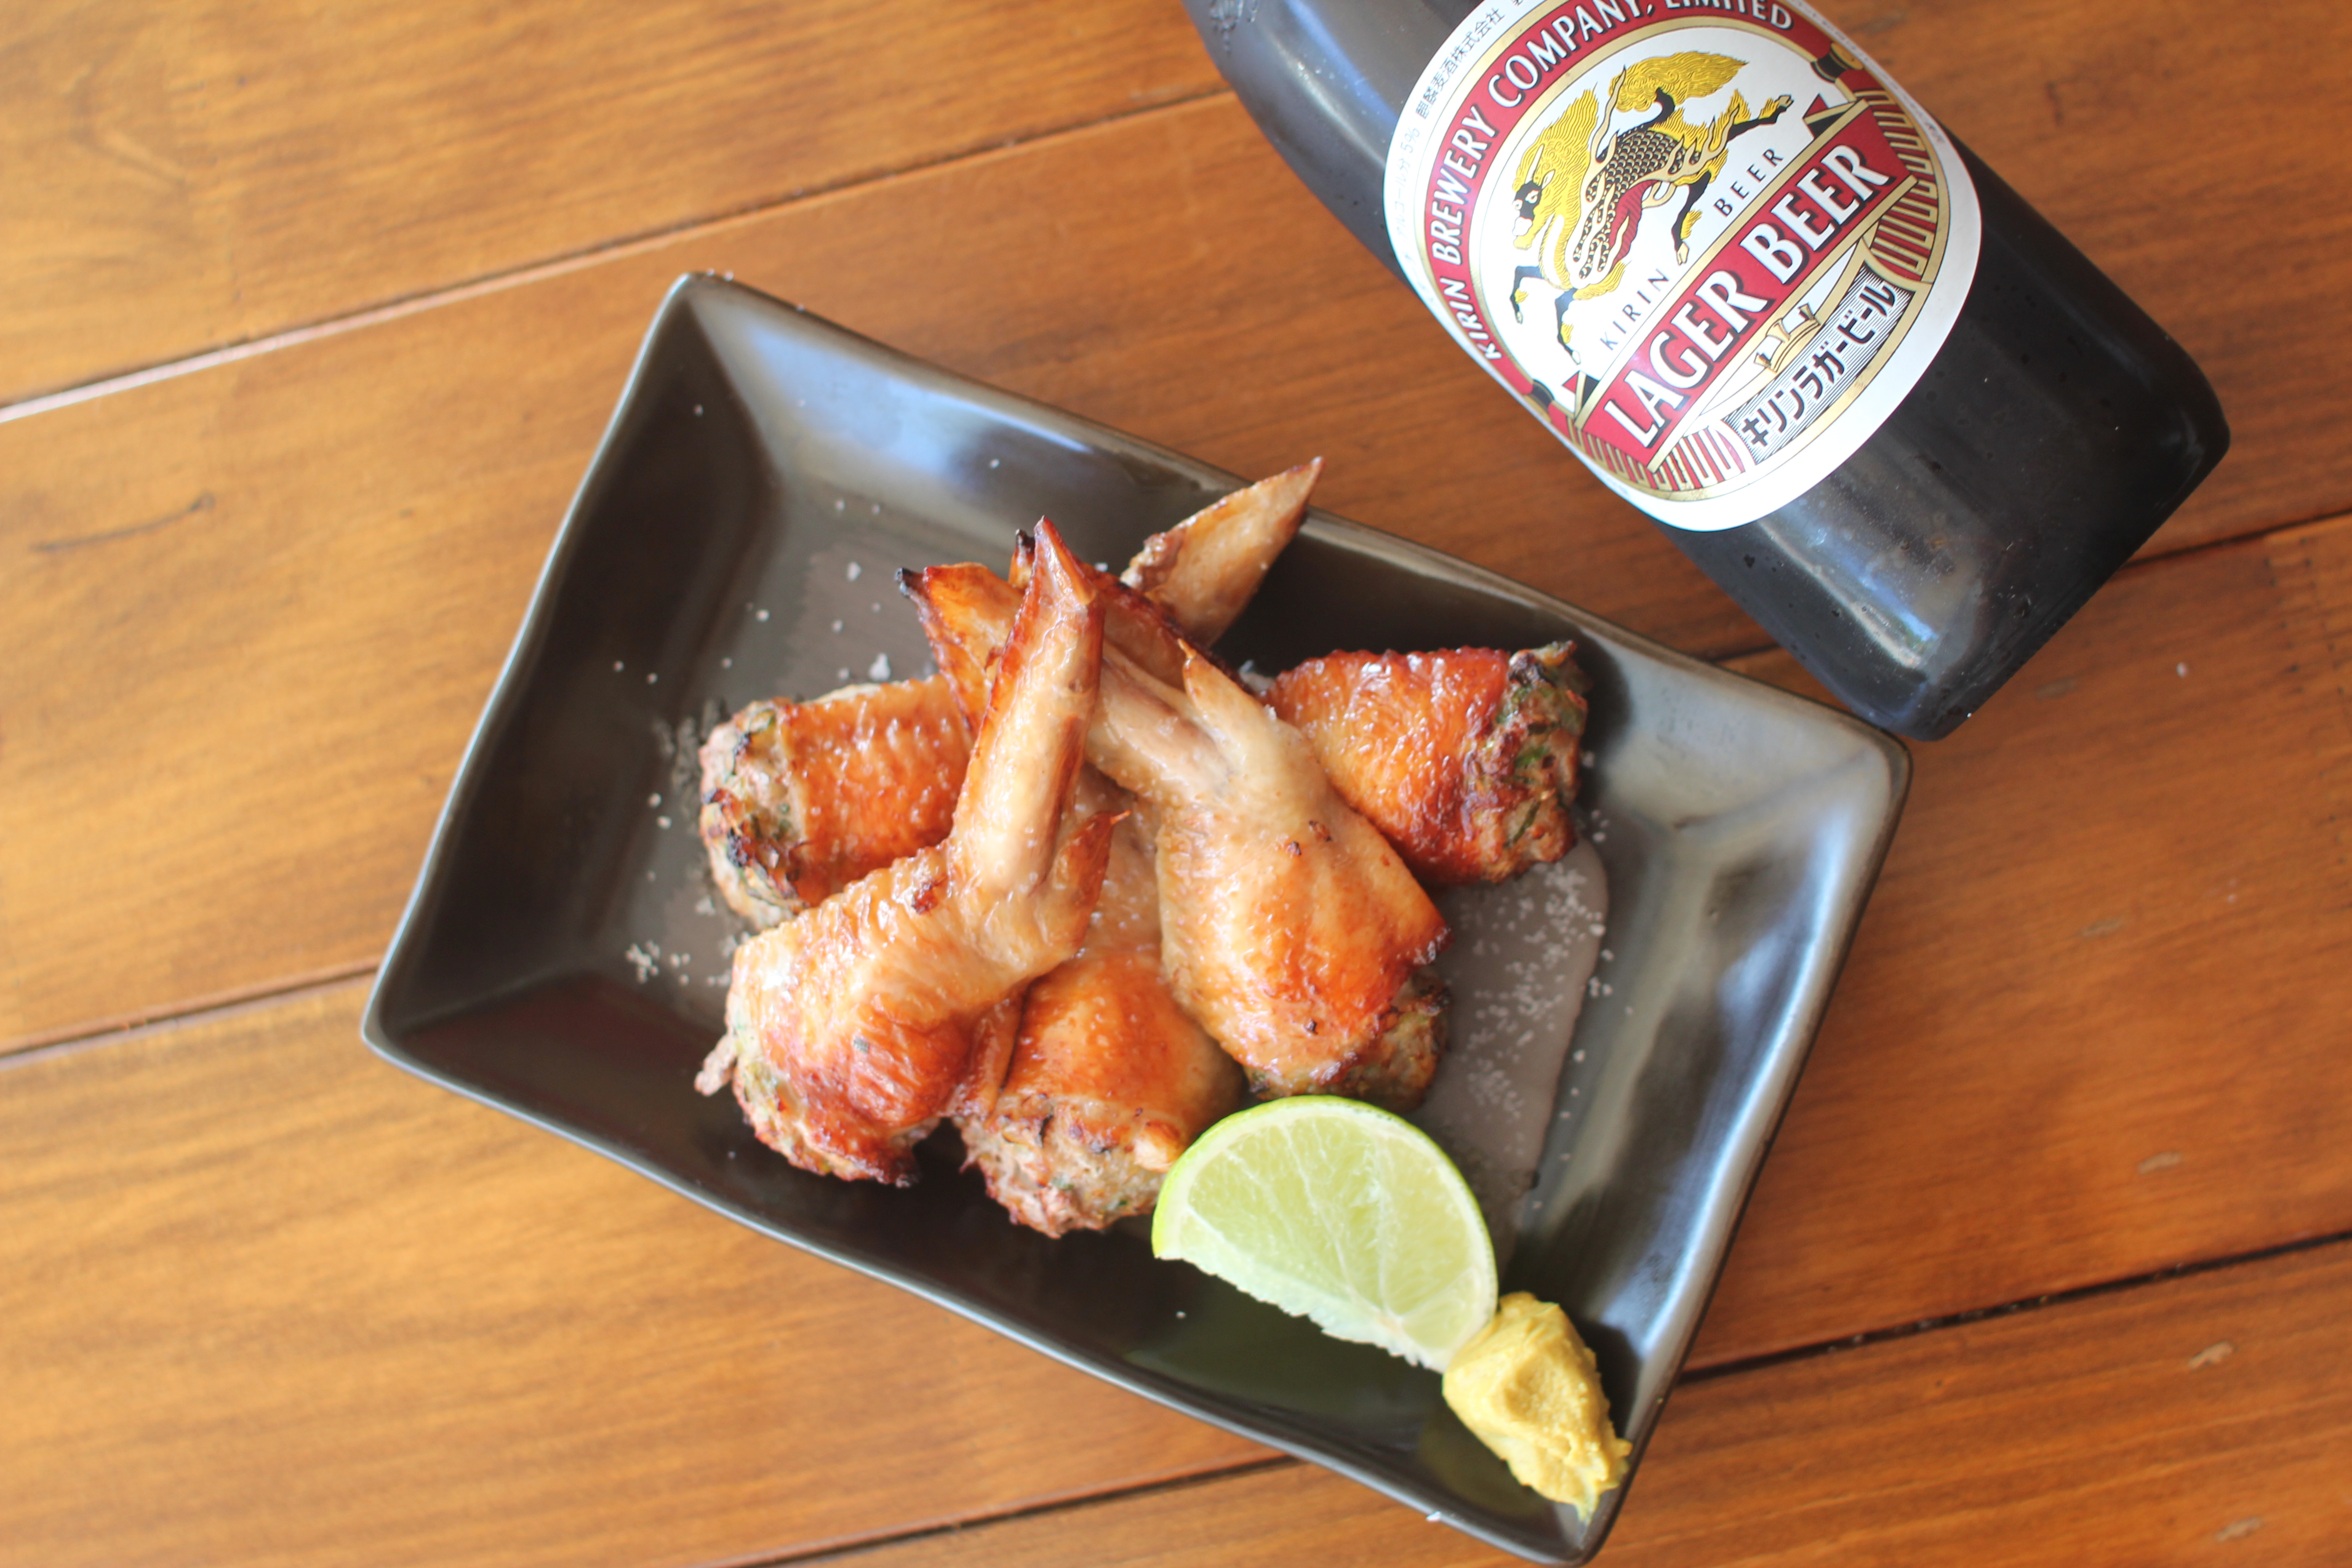
japanese, food, chicken wings, chopsticks, deboned, pork, gyoza, dish, fried food, cuisine, animal source foods, recipe, chicken meat, side dish